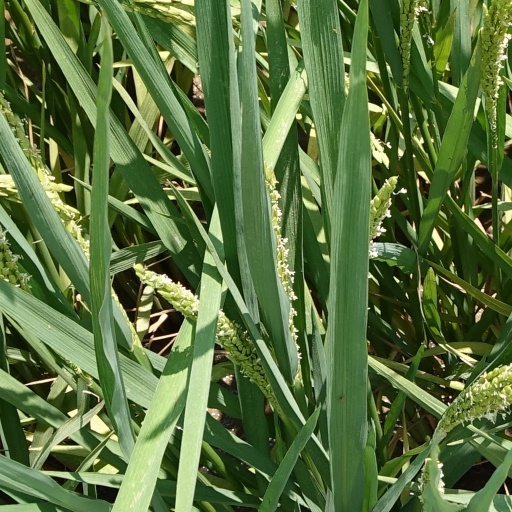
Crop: rice